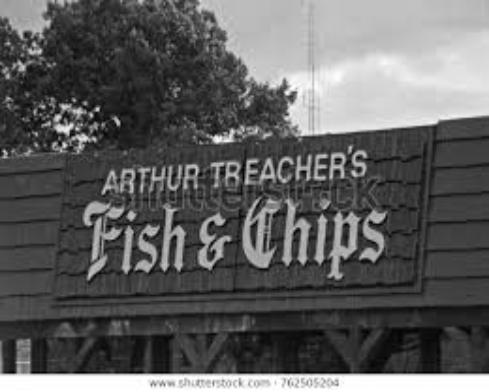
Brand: Arthur Treacher's Fish & Chips
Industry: Food